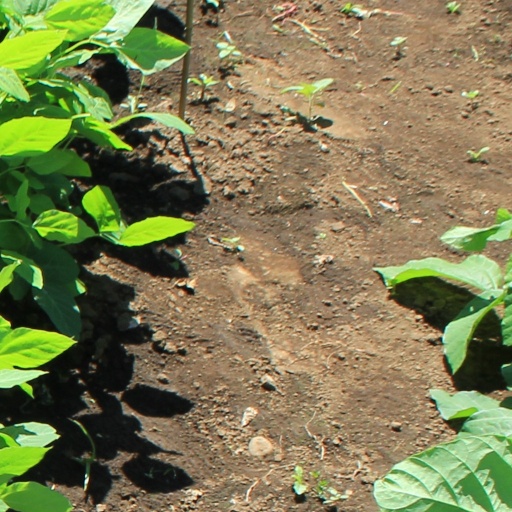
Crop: soybean